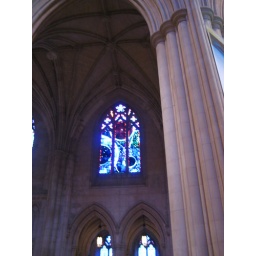
Moon Rock set in a stained glass window in the National Cathederal.